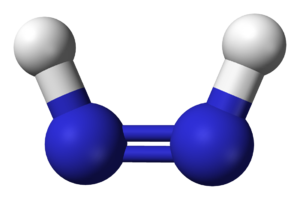
Le diimide, est un composé inorganique de formule HN=NH. Les composés azo peuvent être considérés comme dérivés de ce composé par substitution des atomes d'hydrogène par des groupes organiques. Comme chaque atome d'azote porte un atome d'hydrogène, un doublet libre, et est lié à l'autre par une double liaison qui empêche la libre rotation d'axe N-N, le diimide existe en deux isomères, cis et trans.